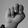
ASL letter: N